Rudolf Kramer

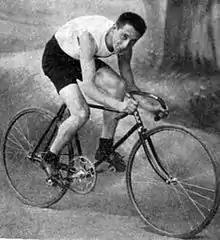
Rudolf Kramer (1911)

Rudolf Kramer (born 17 January 1886, date of death unknown) was an Austrian road racing cyclist who competed in the 1912 Summer Olympics. He was born in Vienna.